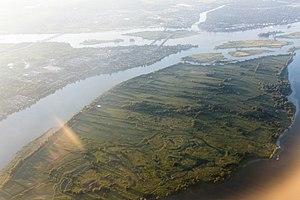
Vue aérienne de l'Île Sainte-Thérèse lors d'un vol entre CDG et YUL.
L'île Sainte-Thérèse est une île du fleuve Saint-Laurent. Administrativement rattachée à la municipalité de Varennes, cette île est située au nord-est de l'île de Montréal, dans la MRC de Marguerite-D'Youville, en Montérégie, dans la province de Québec, au Canada.